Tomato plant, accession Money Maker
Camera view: vertical (180 deg); turntable rotation: 150 degrees
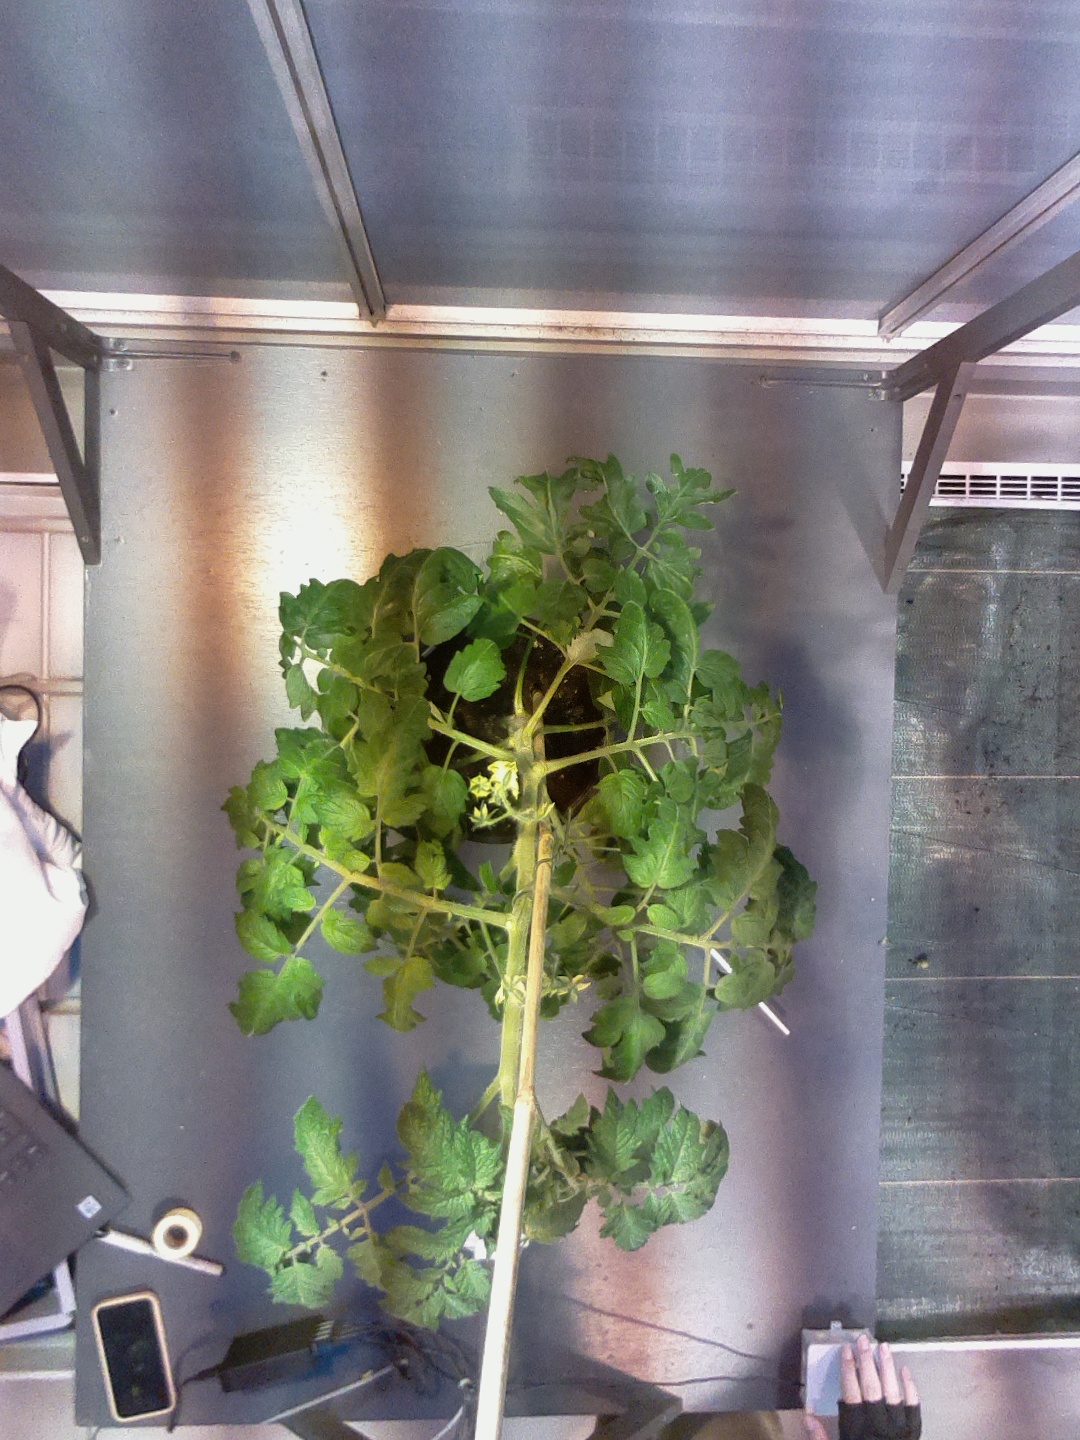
BBCH growth stage 66: Full flowering, 60%-70% of flowers open, more petals falling